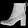
Label: Ankle boot